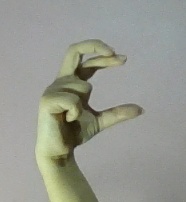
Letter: thal